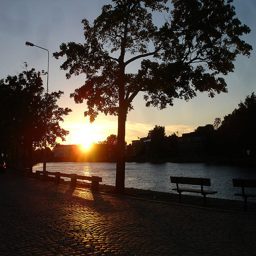
Park benches are under trees by the water.
The sun is sitting in this park with a pond.
A few benches that are near a tree and in front of water.
A tree in front of a sunset, near the water.
A couple of benches sitting along side of a river.